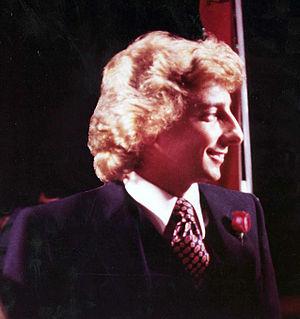
L'adult contemporary est un style musical, variant entre musiques vocales des années 1960, soft rock des années 1970 et ballades actuelles, caractérisé par des éléments d'easy listening, de soul, de rhythm and blues, et de rock. L'adult contemporary est une continuité d'easy listening et du soft rock popularisé dans les années 1960 et 1970 caractérisée par quelques ajustements reflétant l'évolution de la musique pop/rock.